Maison d'éducation de la Légion d'honneur

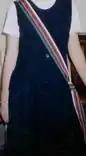
Uniform of a student in terminale.

On September 1, 1989, Saint-Denis opened a class of "Lettres Supérieures" (also called "hypokhâgne"), and on September 1, 1994, a class of "Première Supérieure" ("khâgne") followed. On September 1, 1990, the school opened a class of "Brevet de Technicien Supérieur" (BTS) in international business, with an option of preparation to business schools.